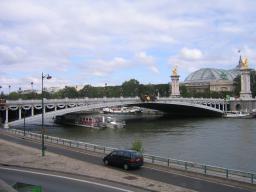
Label: Background_without_leaves